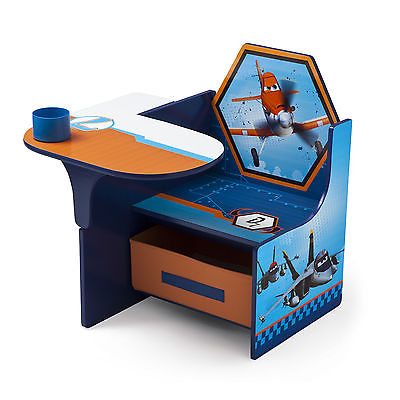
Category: chair